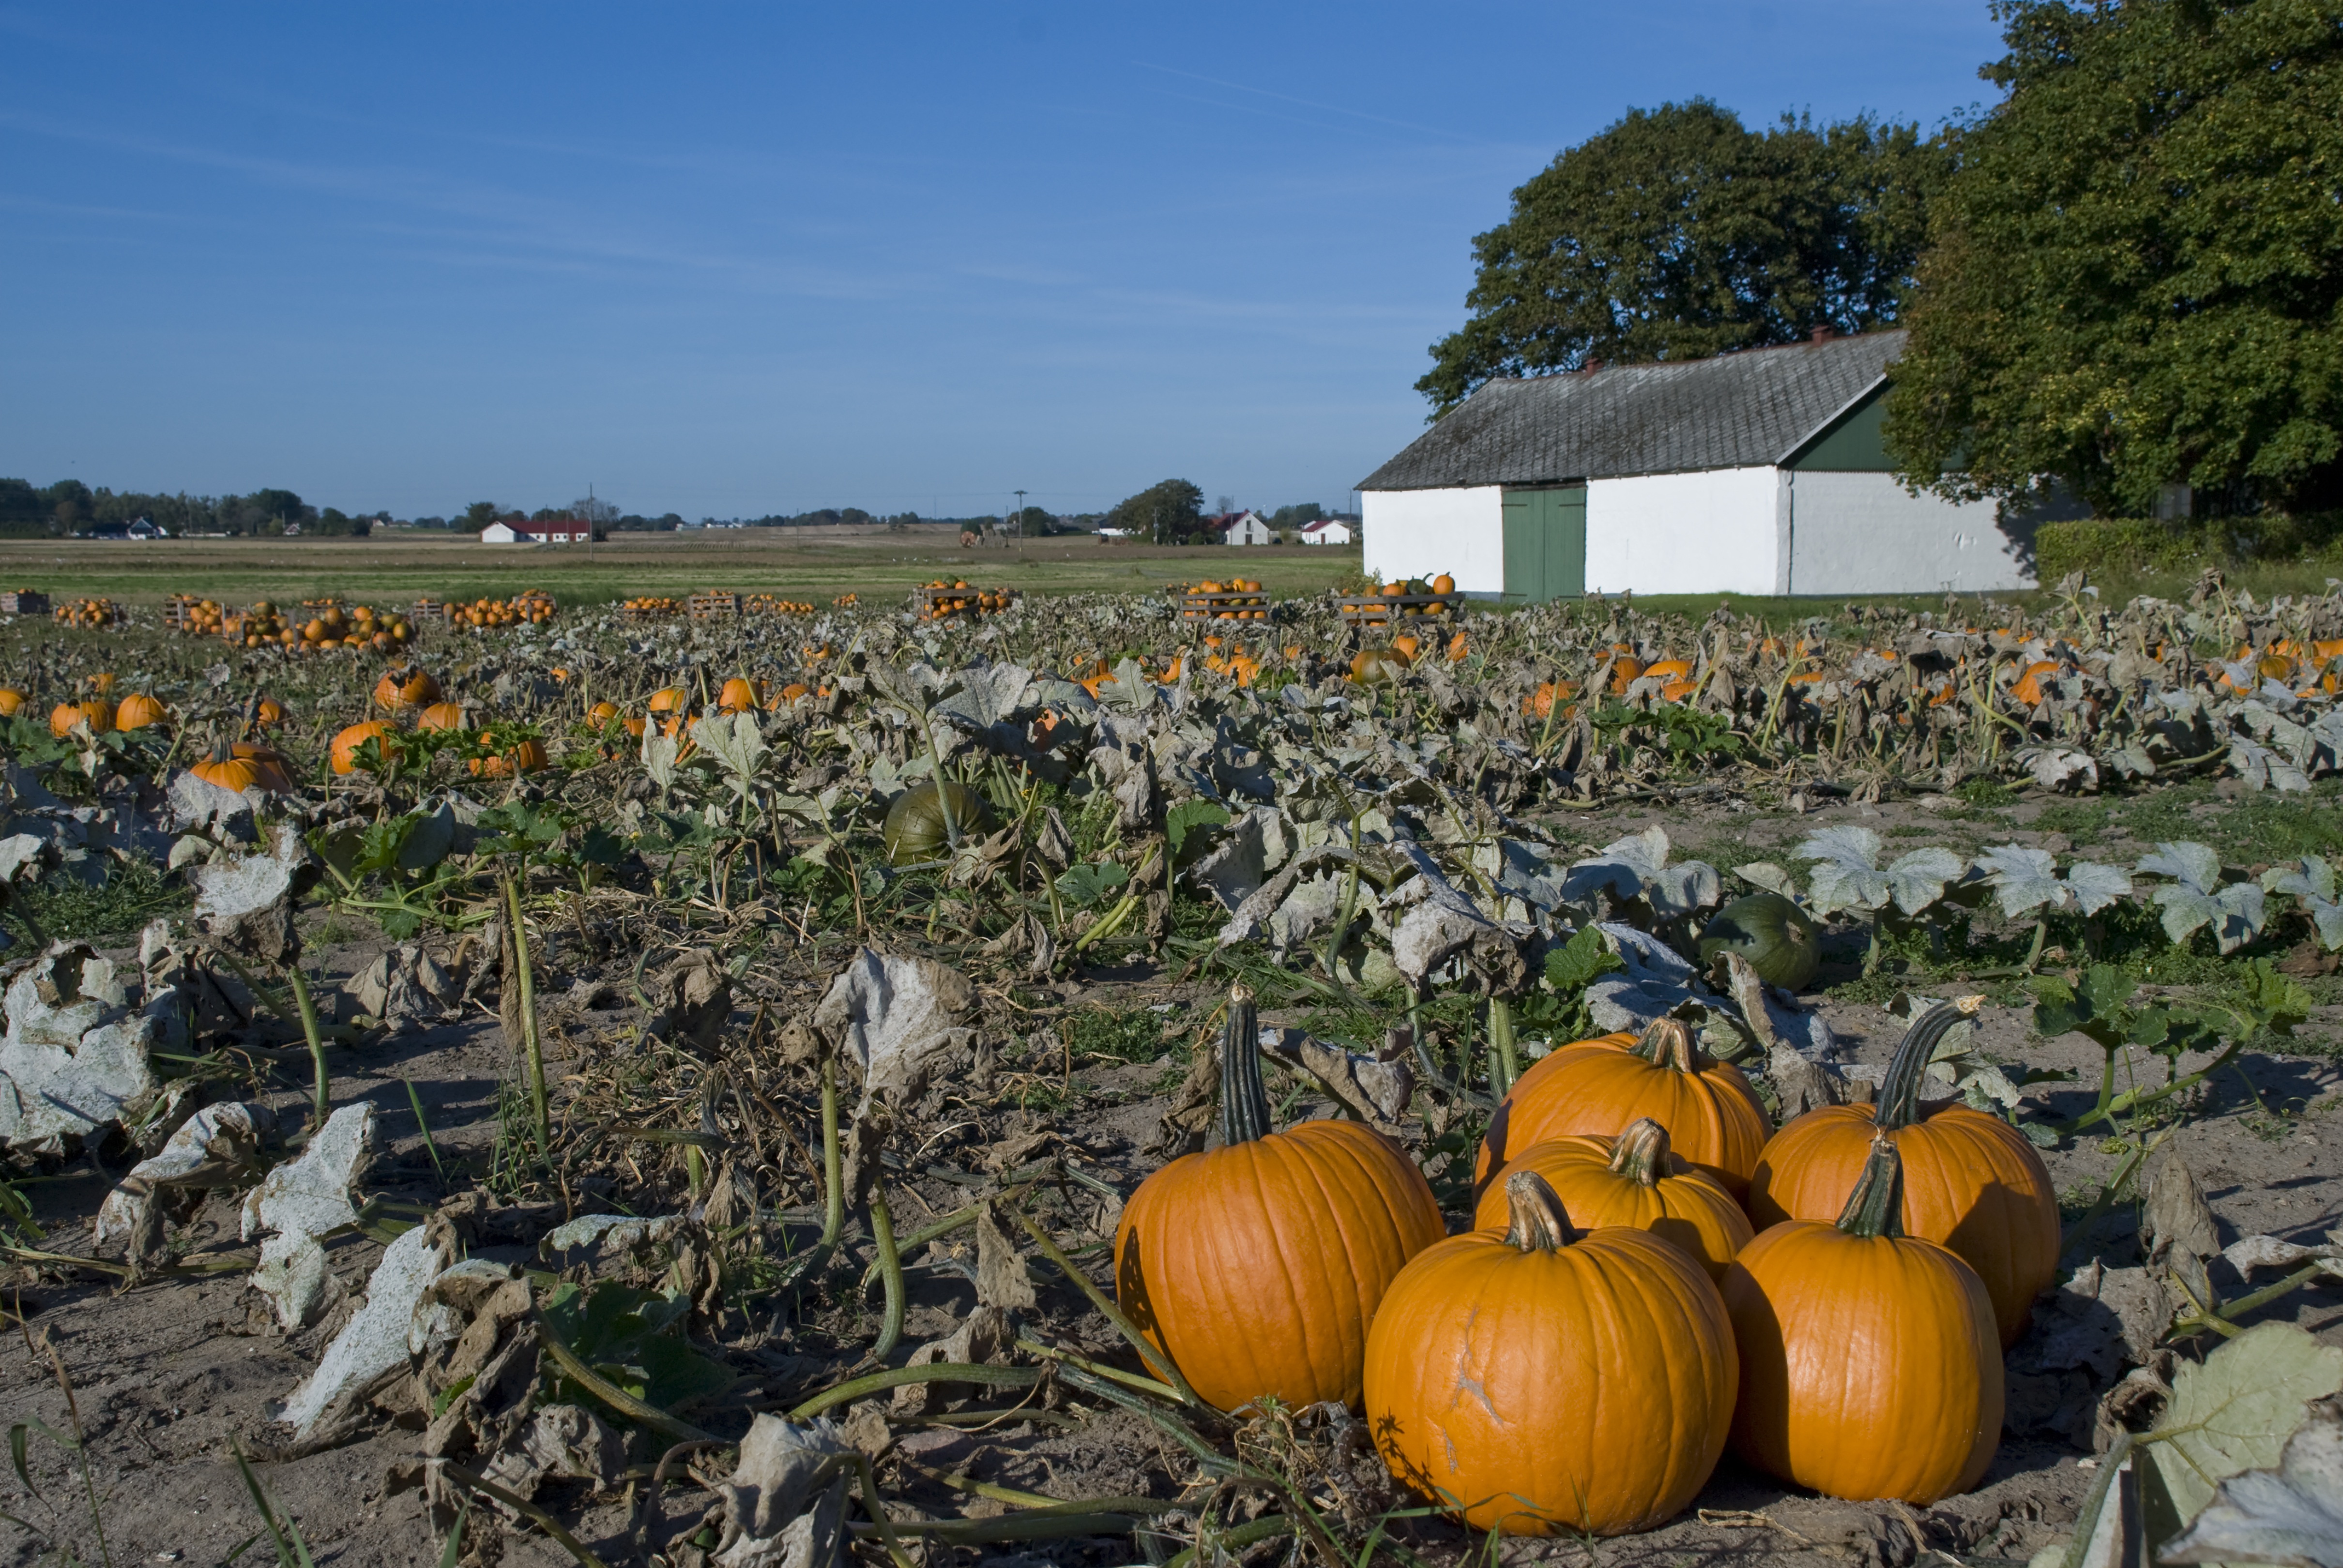
nature, plant, field, flower, summer, produce, pumpkin, sweden, landscapes, go, pumpkins, sk ne, pumpkin cultivation, sterlen